Canal & River Trust

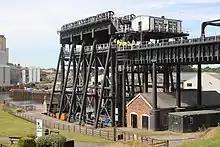
The Anderton Boat Lift, Cheshire

The Canal & River Trust operates several museums and visitor attractions that relate to canals and waterways.